Hare-Less Wolf

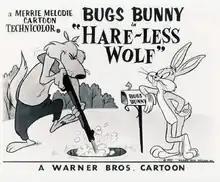
Lobby card

Hare-Less Wolf is a 1958 Warner Bros. "Merrie Melodies" cartoon directed by Friz Freleng. The short was released on February 1, 1958, and stars Bugs Bunny.